Eliphalet Nott

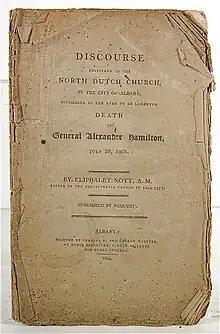
Cover of pamphlet created from 1804 Nott sermon, "On the Death of Hamilton"

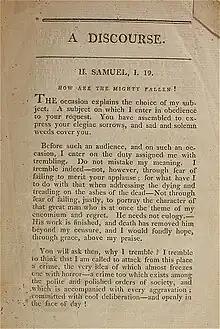
Opening text of sermon

Around 1802, he was called to the Presbyterian Church at Albany, where he took a prominent position as a preacher and was heard by large congregations. Among his successful pulpit efforts at Albany was a sermon on the death of Founding Father Alexander Hamilton, entitled "On the Death of Hamilton", condemning the practice of dueling, that had profound influence in curtailing the custom and remains recognized to this day as an exemplary period example of the orator's art.